Shin Won-ho (director)

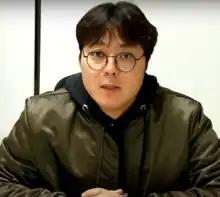
Shin Won-ho in May 2019

Shin Won-ho (born August 28, 1975) is a South Korean director and television producer. He directed the 2004 sitcom "Old Miss Diary", variety shows "Star Golden Bell" and "Qualifications of Men". After moving to CJ E&M in 2011, he directed tvN's anthology series "Reply", "Prison Playbook", and "Hospital Playlist".